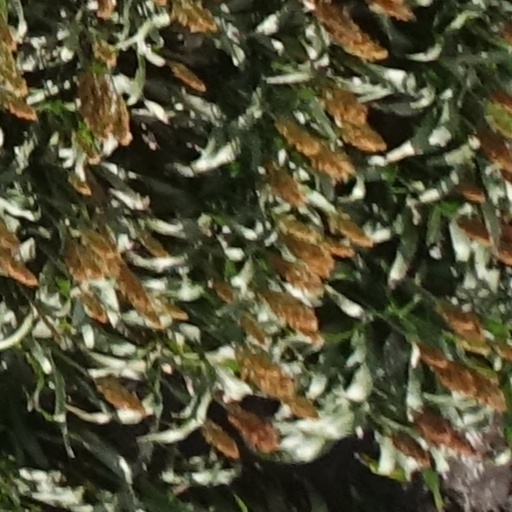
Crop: sorghum